Hofbräuhaus am Platzl

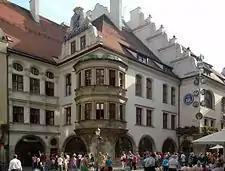
Hofbräuhaus am Platzl, Munich

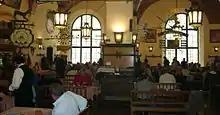
Staff wear "Tracht" with men in "Lederhosen" and women in "Dirndl"

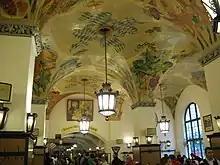
The ceiling features elaborate frescoes in the baroque style.

The Hofbräuhaus am Platzl is a beer hall in Munich, Bavaria, Germany, originally built in 1589 by Bavarian Duke Maximilian I as an extension of the Staatliches Hofbräuhaus in München brewery. The general public was admitted in 1828 by Ludwig I. The building was completely remodeled in 1897 by Max Littmann when the brewery moved to the suburbs. All of the rooms except the historic beer hall ("Schwemme") were destroyed in the World War II bombings. The reopening of the Festival Hall in 1958 marked the end of the post-war restoration work.